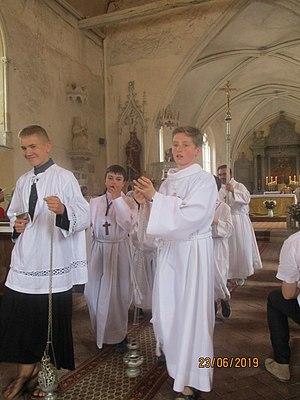
Fête-Dieu à Véron (archidiocèse de Sens-Auxerre), le 23 juin 2019. Thuriféraires.
Le terme thuriféraire désigne un servant d'autel chargé du maniement de l'encensoir lors de la messe ou de certains offices de la liturgie catholique, anglicane ou luthérienne. Il est parfois accompagné du naviculaire, servant qui s'occupe de porter la navette contenant l'encens.